ICA IS-29

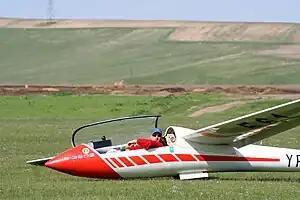
IS-29D2

The ICA IS-29 was a sailplane built in Romania in the 1970s. The prefix IS comes from Iosif Șilimon, the Romanian IAR (Industria Aeronautică Română) aeronautical engineer who designed it.